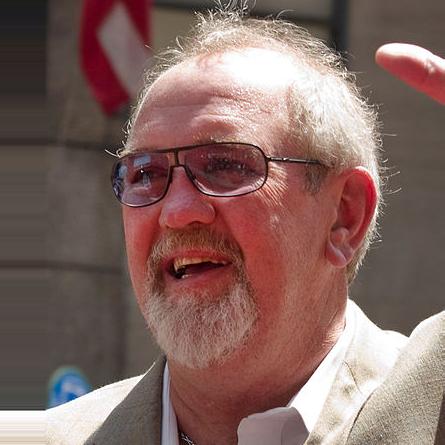
Age: 54